BSA unit twins

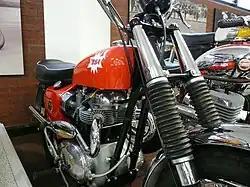
1966 File:BSA Hornet

1966 saw the rationalisation of the range and also the end to calling the same model different names in different countries: